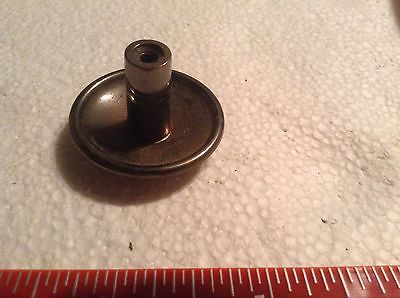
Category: cabinet